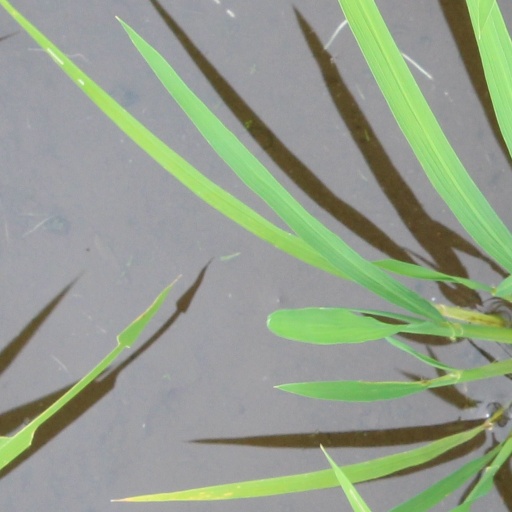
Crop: rice